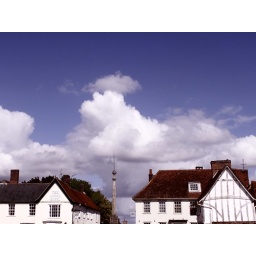
William Jacob's 15th century market cross (with 1725 topper) in mostly 16th century Lavenham, Suffolk